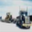
Label: truck